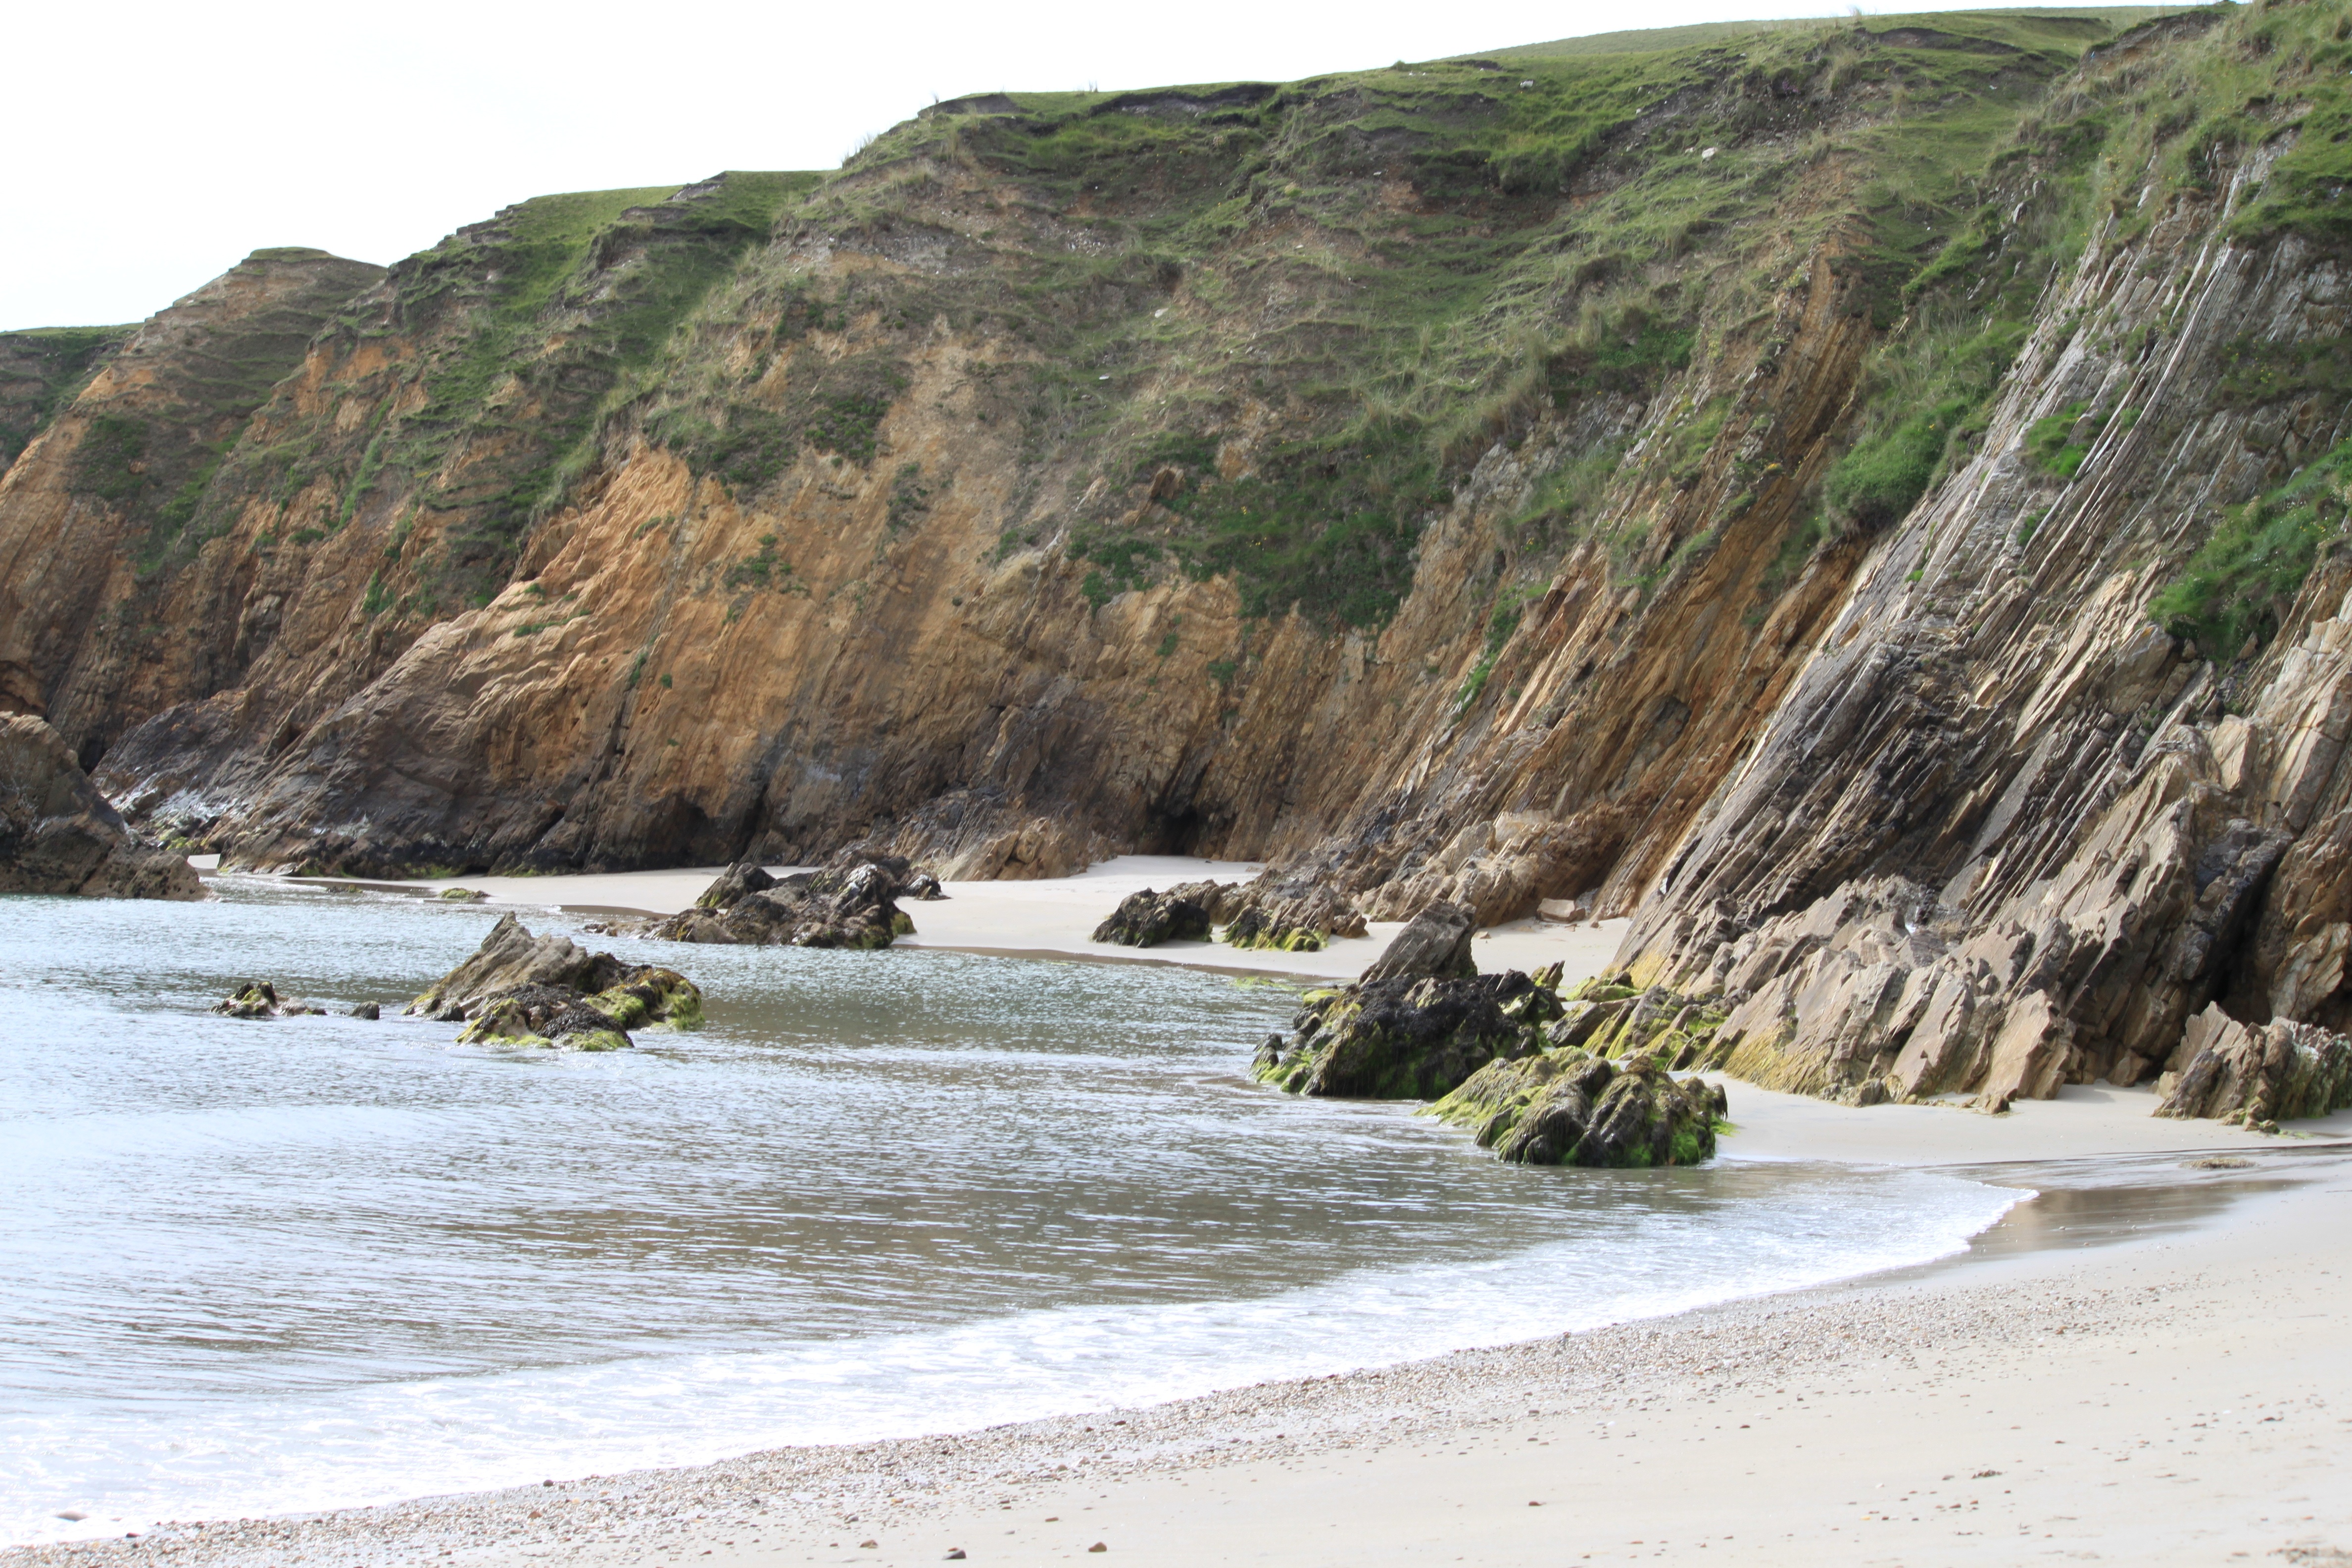
beach, sea, coast, shore, cliff, cove, inlet, bay, rapid, fjord, reservoir, terrain, body of water, my, ireland, loch, cape, wadi, around, landform, geographical feature